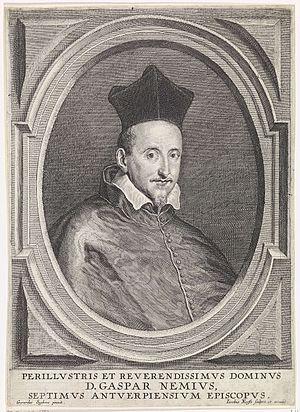
Gaspard Van den Bosch dit Gaspard Nemius, né à Bois-le-Duc le 23 avril 1577 mort à Cambrai le 22 novembre 1667 est un ecclésiastique belge qui fut évêque d'Anvers puis archevêque de Cambrai.